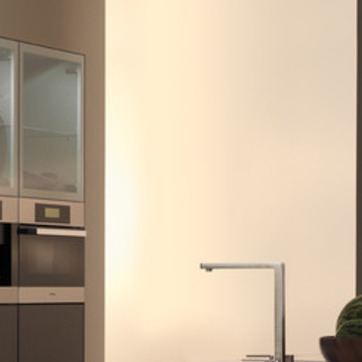
Material: painted